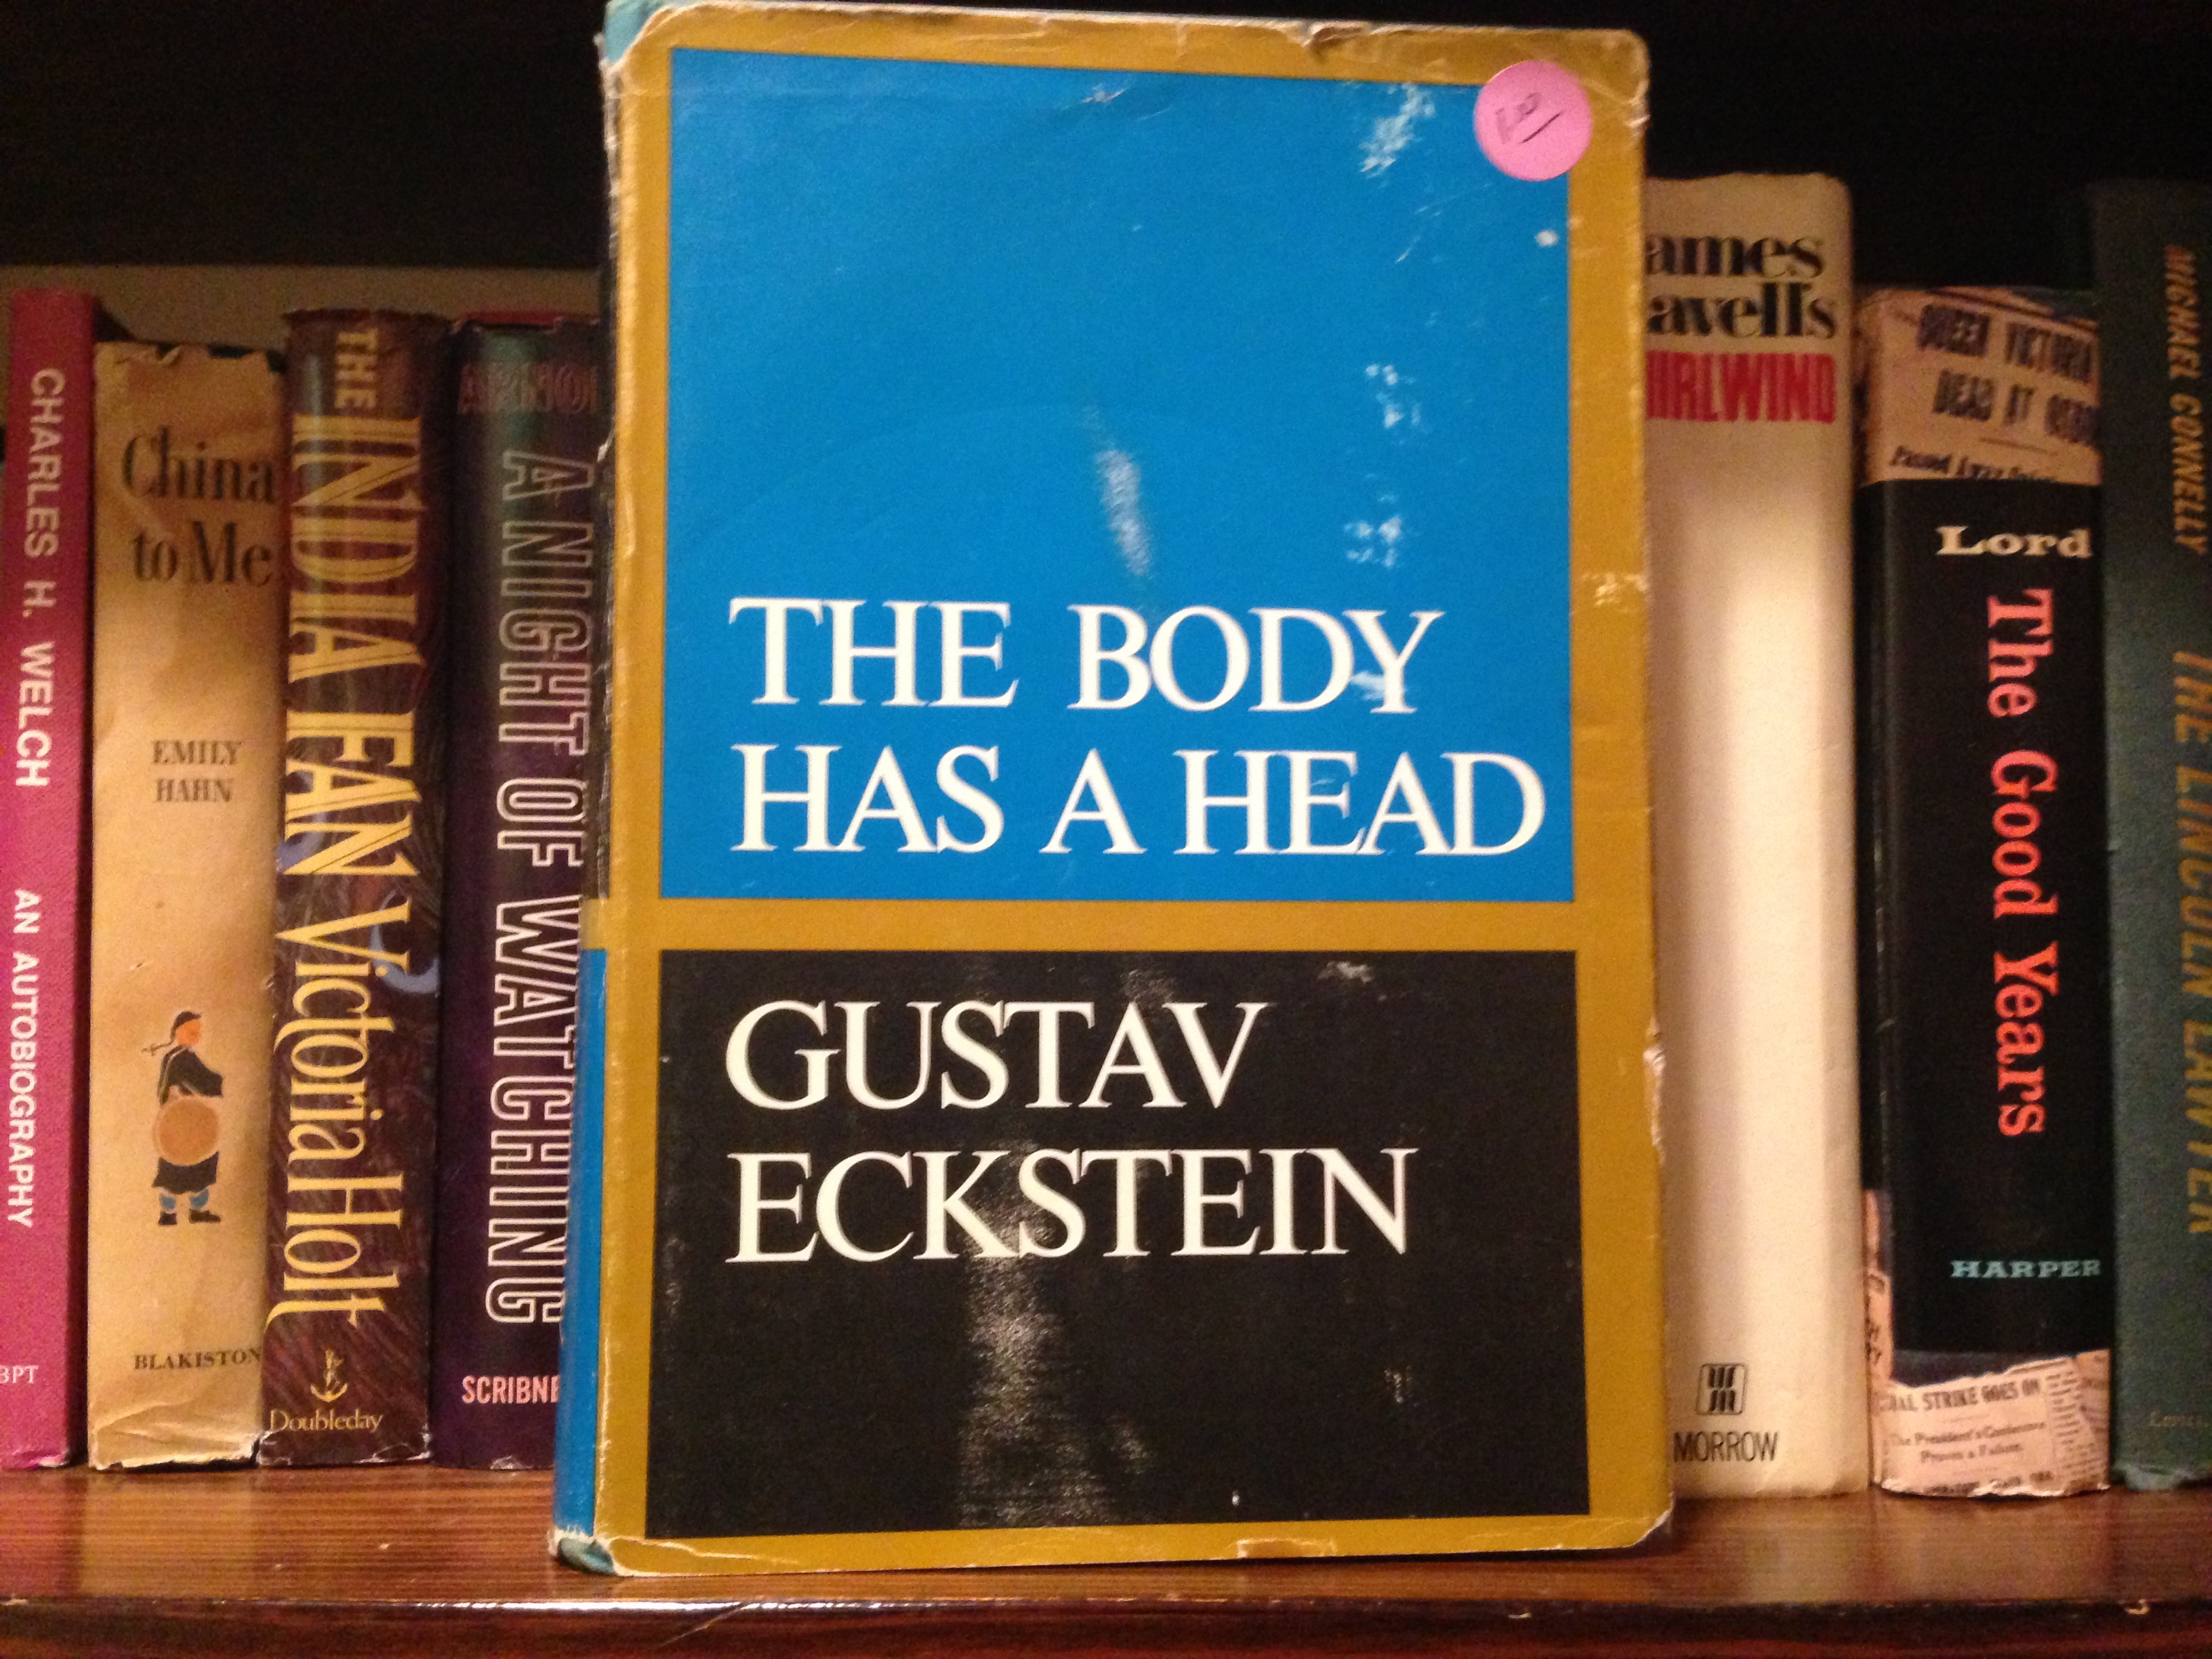
book, fiction, text, ds106